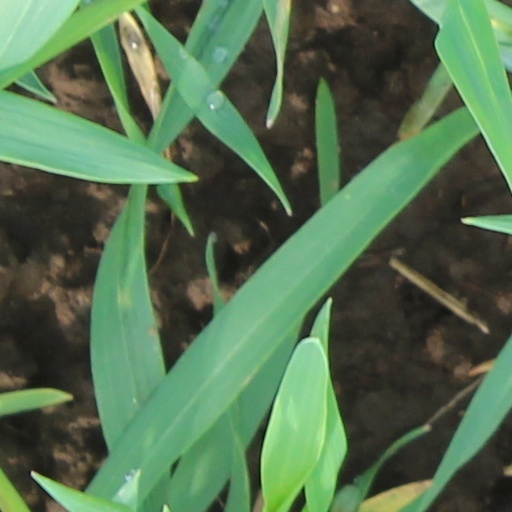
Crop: wheat